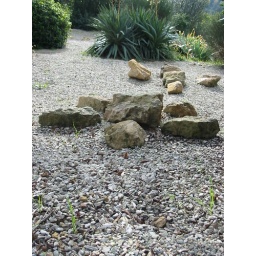
The rock turtle and crane (I think it's a crane) that live in the garden in France